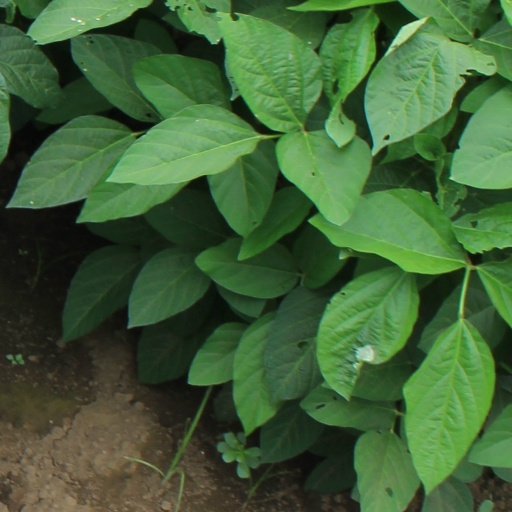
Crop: soybean